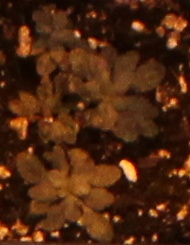
Label: Horseweed